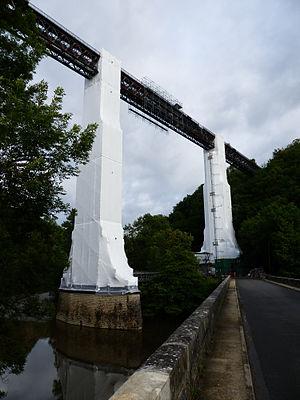
Viaduc de Rouzat (Allier, France) sur la Sioule. Vue en direction de l'est. Travaux de maintenance en juillet 2013.
Le viaduc de Rouzat est un ouvrage d'art construit en 1869 par Eiffel sur la ligne de chemin de fer Commentry - Gannat pour lui permettre de traverser la Sioule entre les communes de Bègues et de Saint-Bonnet-de-Rochefort, dans l'Allier. Il est inscrit comme Monument historique.
La ligne de Commentry à Gannat est une ligne ferroviaire en France, qui relie la gare de Commentry et celle de Gannat. Elle est empruntée par la liaison de Clermont-Ferrand à Montluçon, mais aussi par la liaison de Lyon à Bordeaux actuellement suspendue.